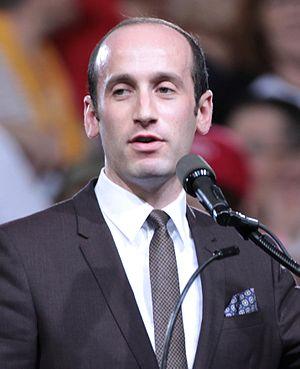
Le titre de haut conseiller du président des États-Unis, est un titre attribué à un ou à plusieurs assistants du président des États-Unis, également membres du bureau exécutif du président des États-Unis. Ce titre, distinct de celui de conseiller du président des États-Unis, est utilisé formellement depuis 1993.
La présidence de Donald Trump, 45ᵉ président des États-Unis, débute le 20 janvier 2017, faisant suite à celle de Barack Obama. Le Parti républicain occupe alors la présidence en plus du Sénat et de la Chambre des représentants, alors qu'il est déjà majoritaire dans les deux assemblées lors du second mandat d'Obama. Durant la campagne, Donald Trump choisit comme colistier le gouverneur de l'Indiana, Mike Pence, qui occupe le poste de vice-président des États-Unis.